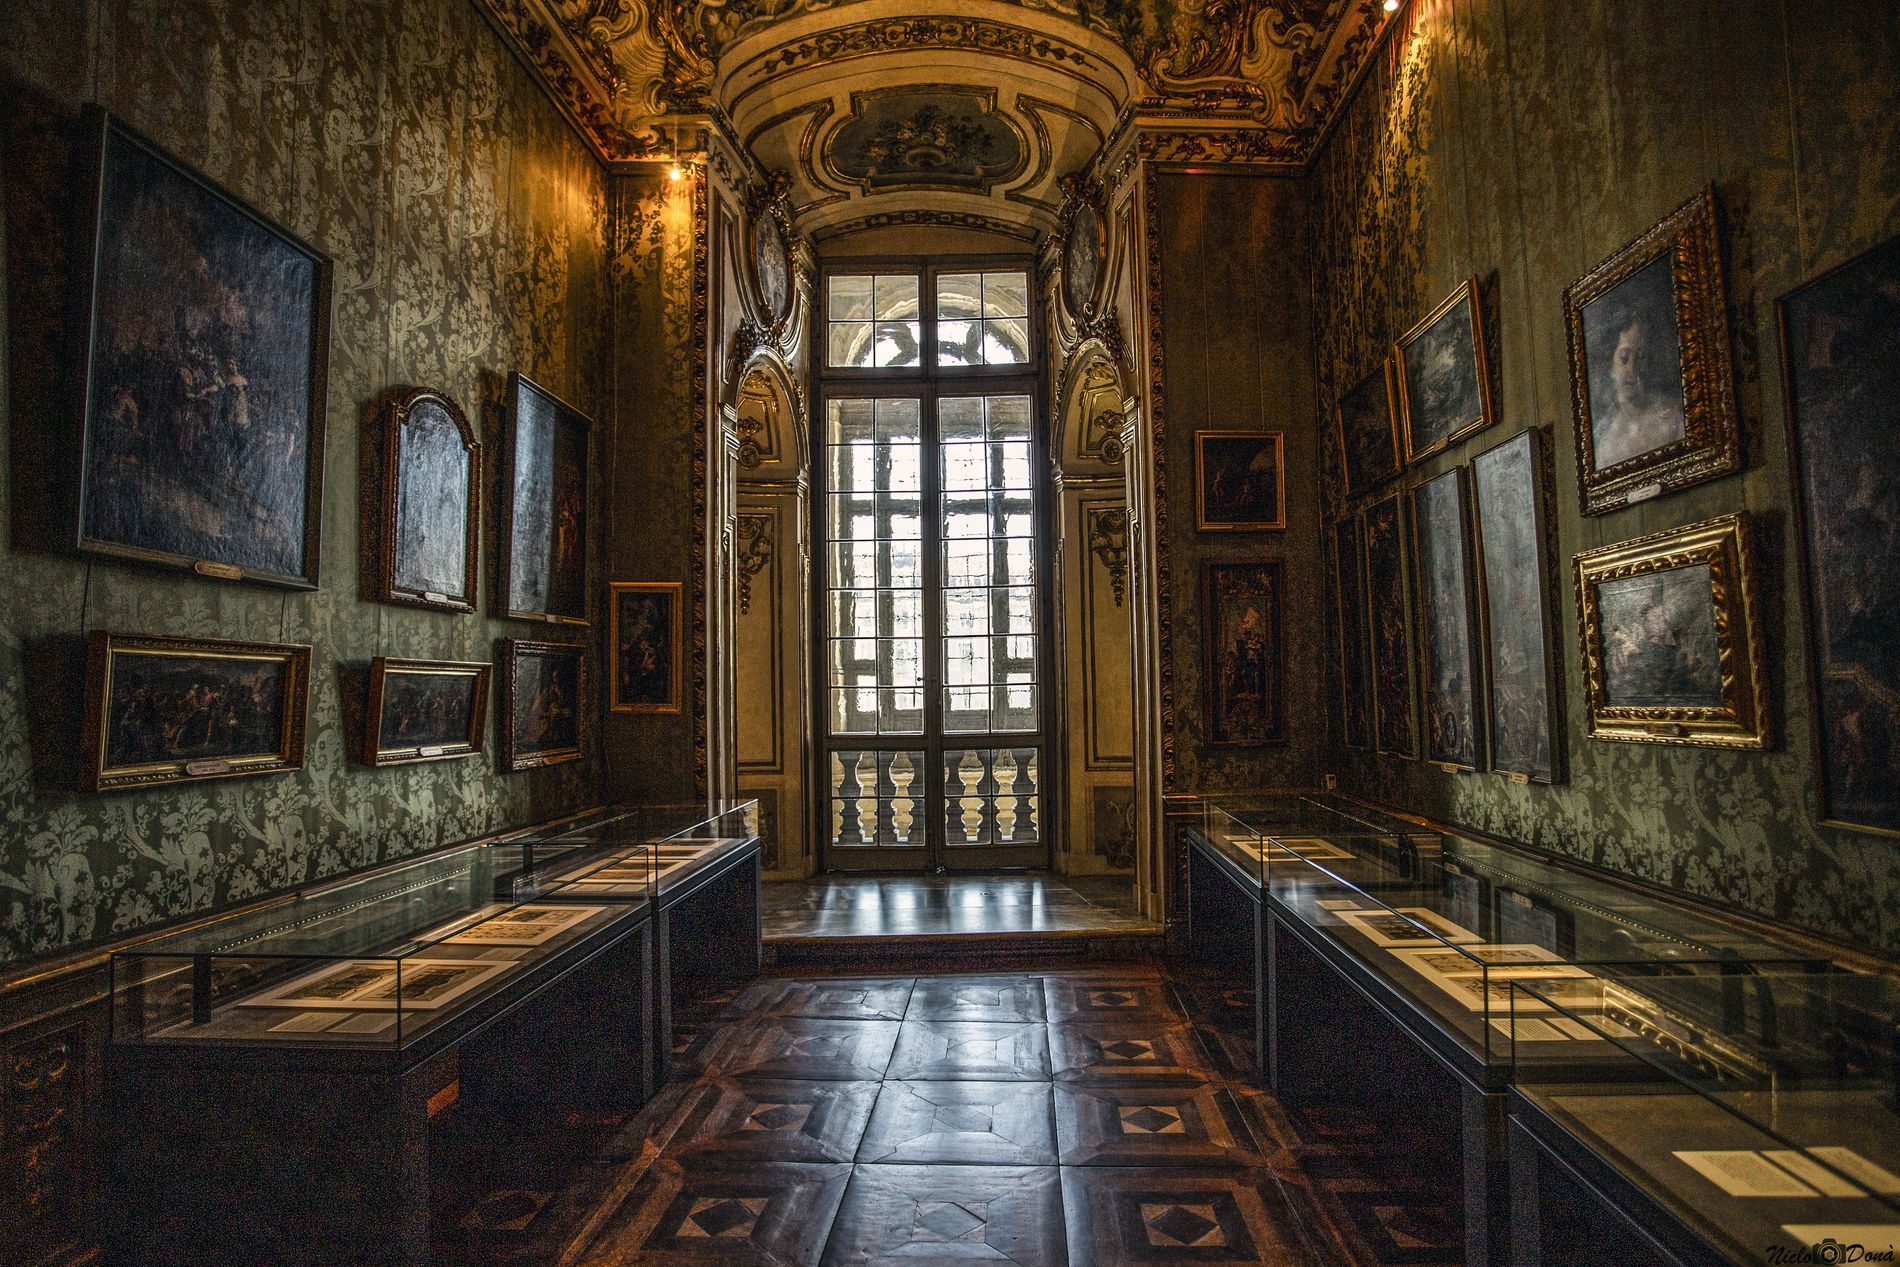
Museum Hall with panting
The photo shows a long hall in what looks like a museum. There are glass vitrines  running along both sides of the hall, holding items inside. Paintings hang on the patterned walls above the vitrines . At the far end of the hall, there is a large, door or window letting in light.
This is a long shot taken from the center of the hall, looking towards the far end. The setting is clearly inside a museum or a very grand building with historical artifacts. The atmosphere feels formal, quiet, and perhaps a bit inspiring due to the rich decorations and displayed items. The colors are mostly dark and warm, with dark green and gold wallpaper, dark wood floors, and the lighter colors of the paintings and the light coming from the door. The feeling is one of history and art.
Labels: Indoors, Architecture, Building, Museum, Floor, Flooring, Person, Art, Painting, Interior Design, Housing, Corridor, Crypt, House, vitrine, door
Camera: Canon Canon EOS 6D
Lens: EF17-40mm f/4L USM, Canon EF 17-40mm f/4L
Aperture: F4
Exposure: 1/30 sec
ISO: 125
Focal length: 17.0 mm